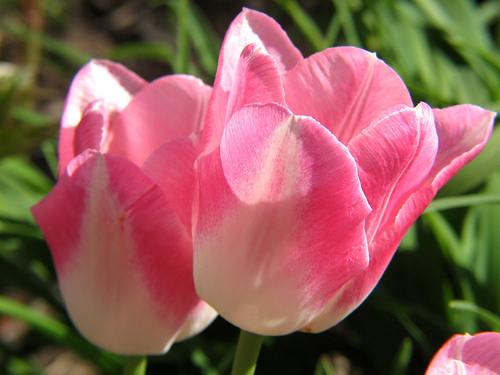
Flower: tulip